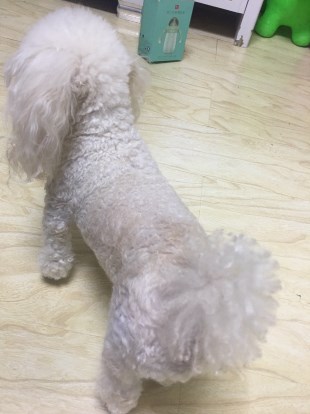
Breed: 7449-n000128-teddy